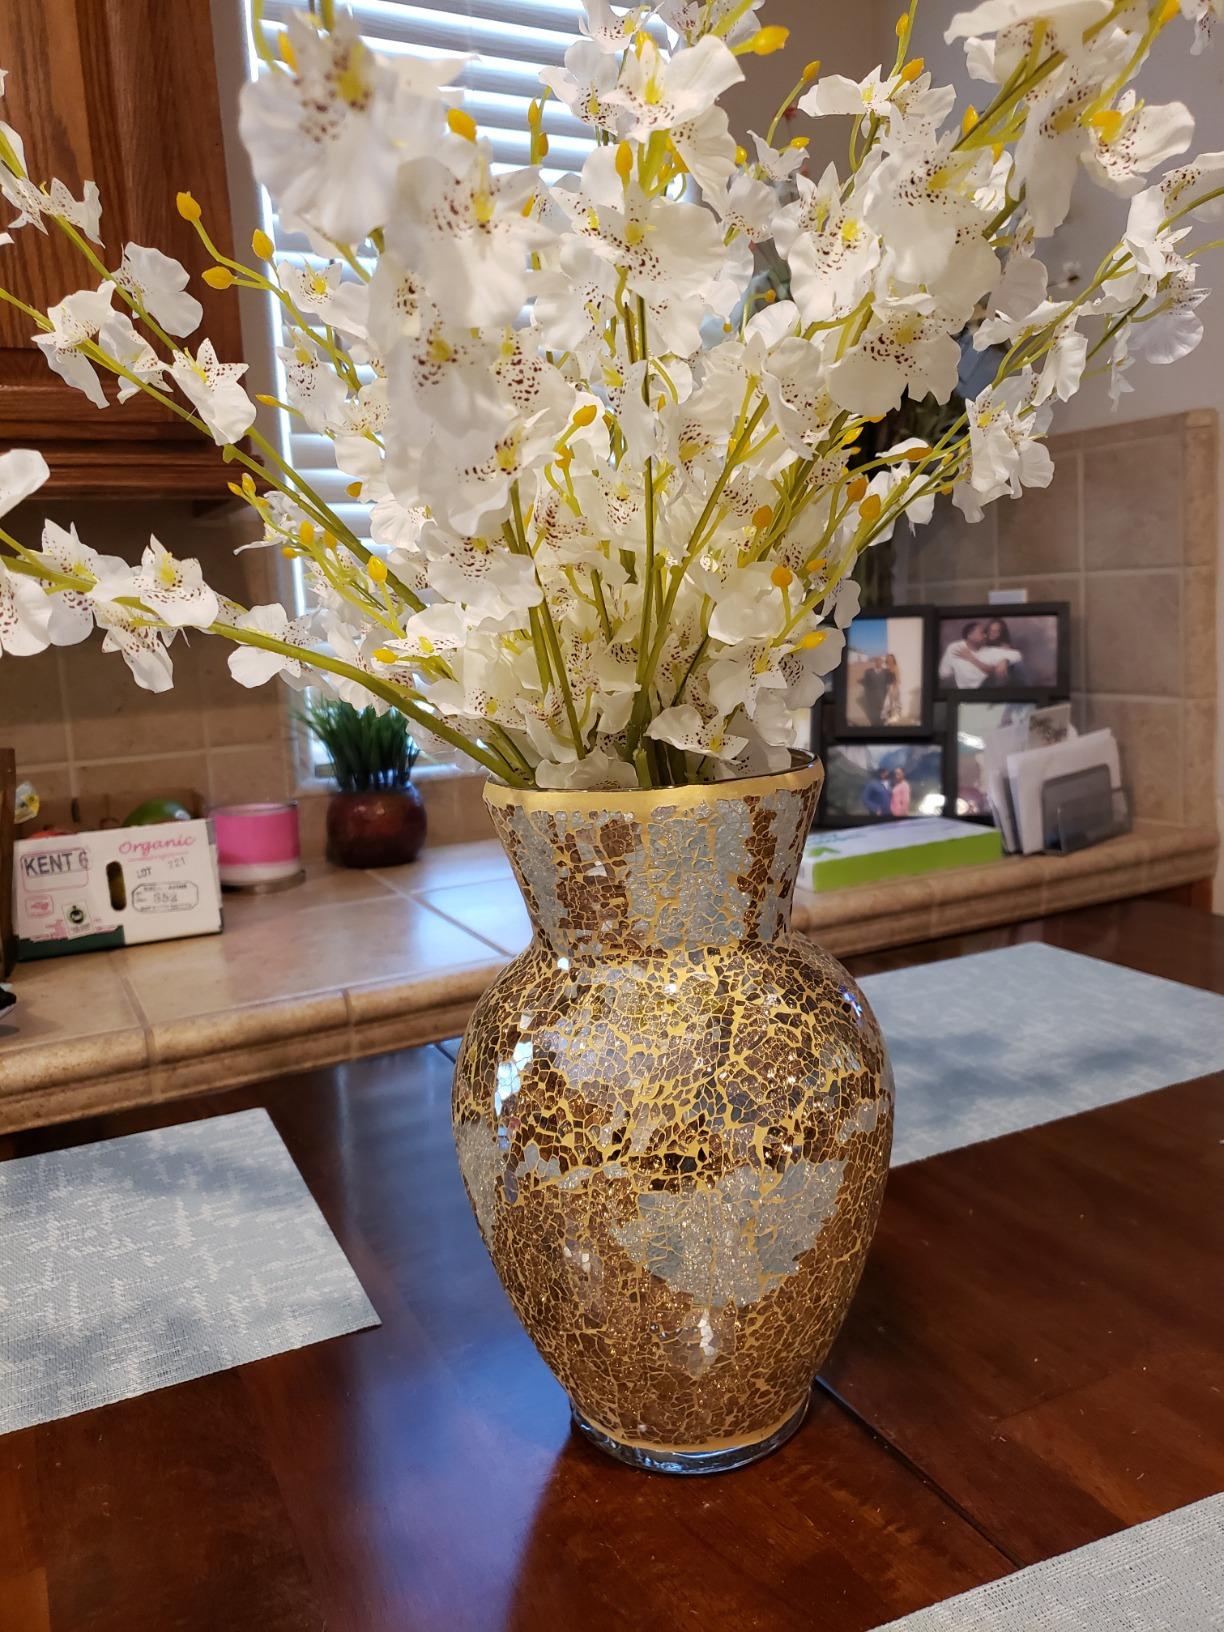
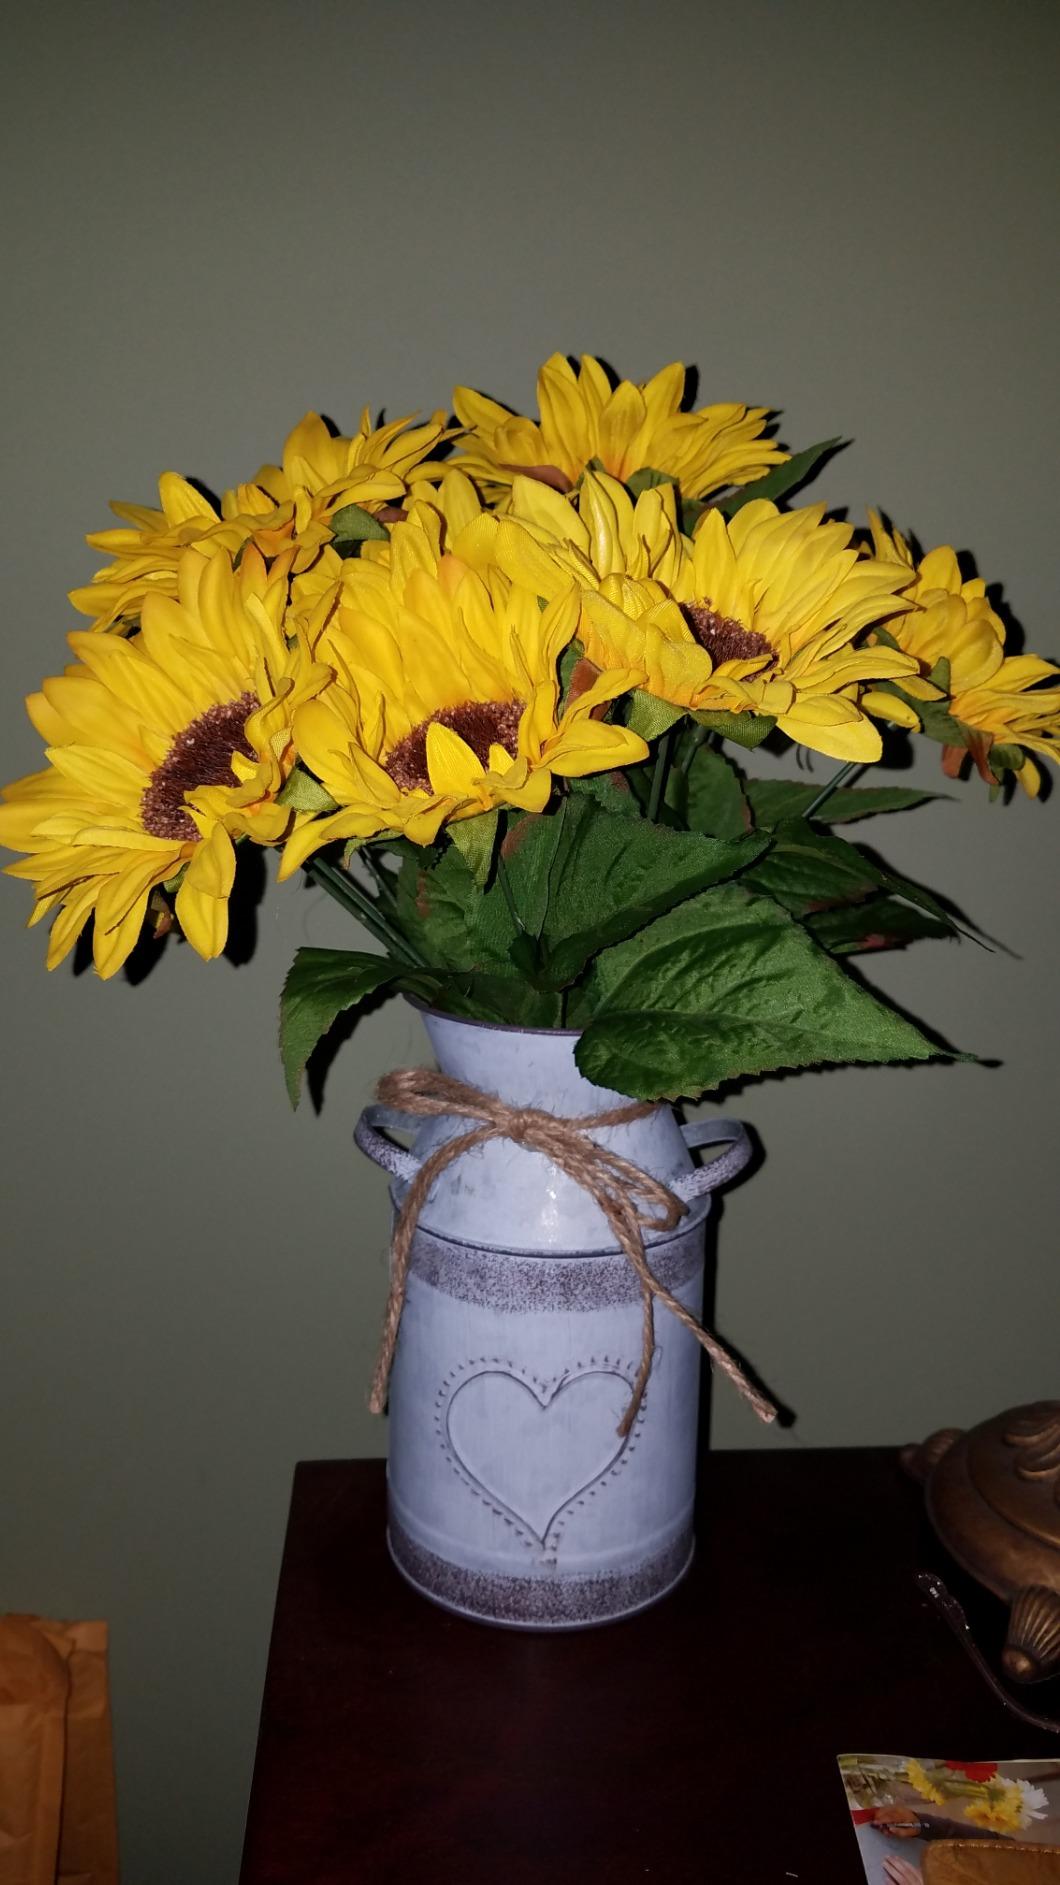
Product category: vase
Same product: no